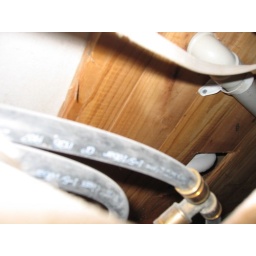
Hole in bathroom floor. View from downstairs kitchen below hole. Depicts hole in floorboards covered with cement sheeting.